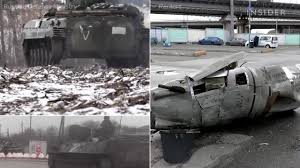
Label: Self Propelled Artillery